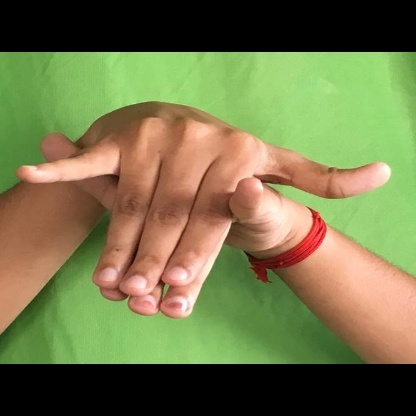
Mudra: Varaha